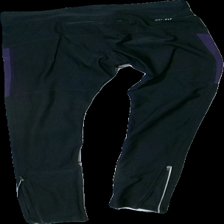
View: back
Type: Tights
Category: Ladies
Brand: Nike
Colors: Black, Purple
Material: 100% polyester
Cut: Regular, Tight
Size: M
Season: All
Trend: Sports
Price range: <50
Recommended usage: Reuse